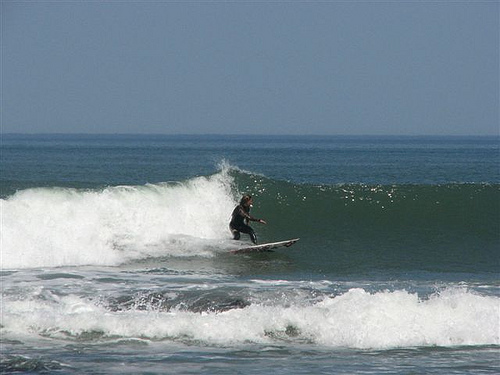
user: Given an image and a question. Answer the question in a short answer. Question: Is this a recreational or work activity? Short Answer:
assistant: recreational